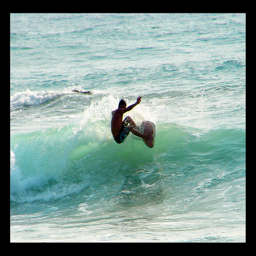
A man riding a wave on top of a surfboard.
A man is riding on a surfboard in the water.
A person rides a surf board in the water.
Someone riding waves on their surf board in the ocean
A person is riding a wave on a surfboard.